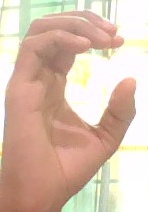
ASL sign: C